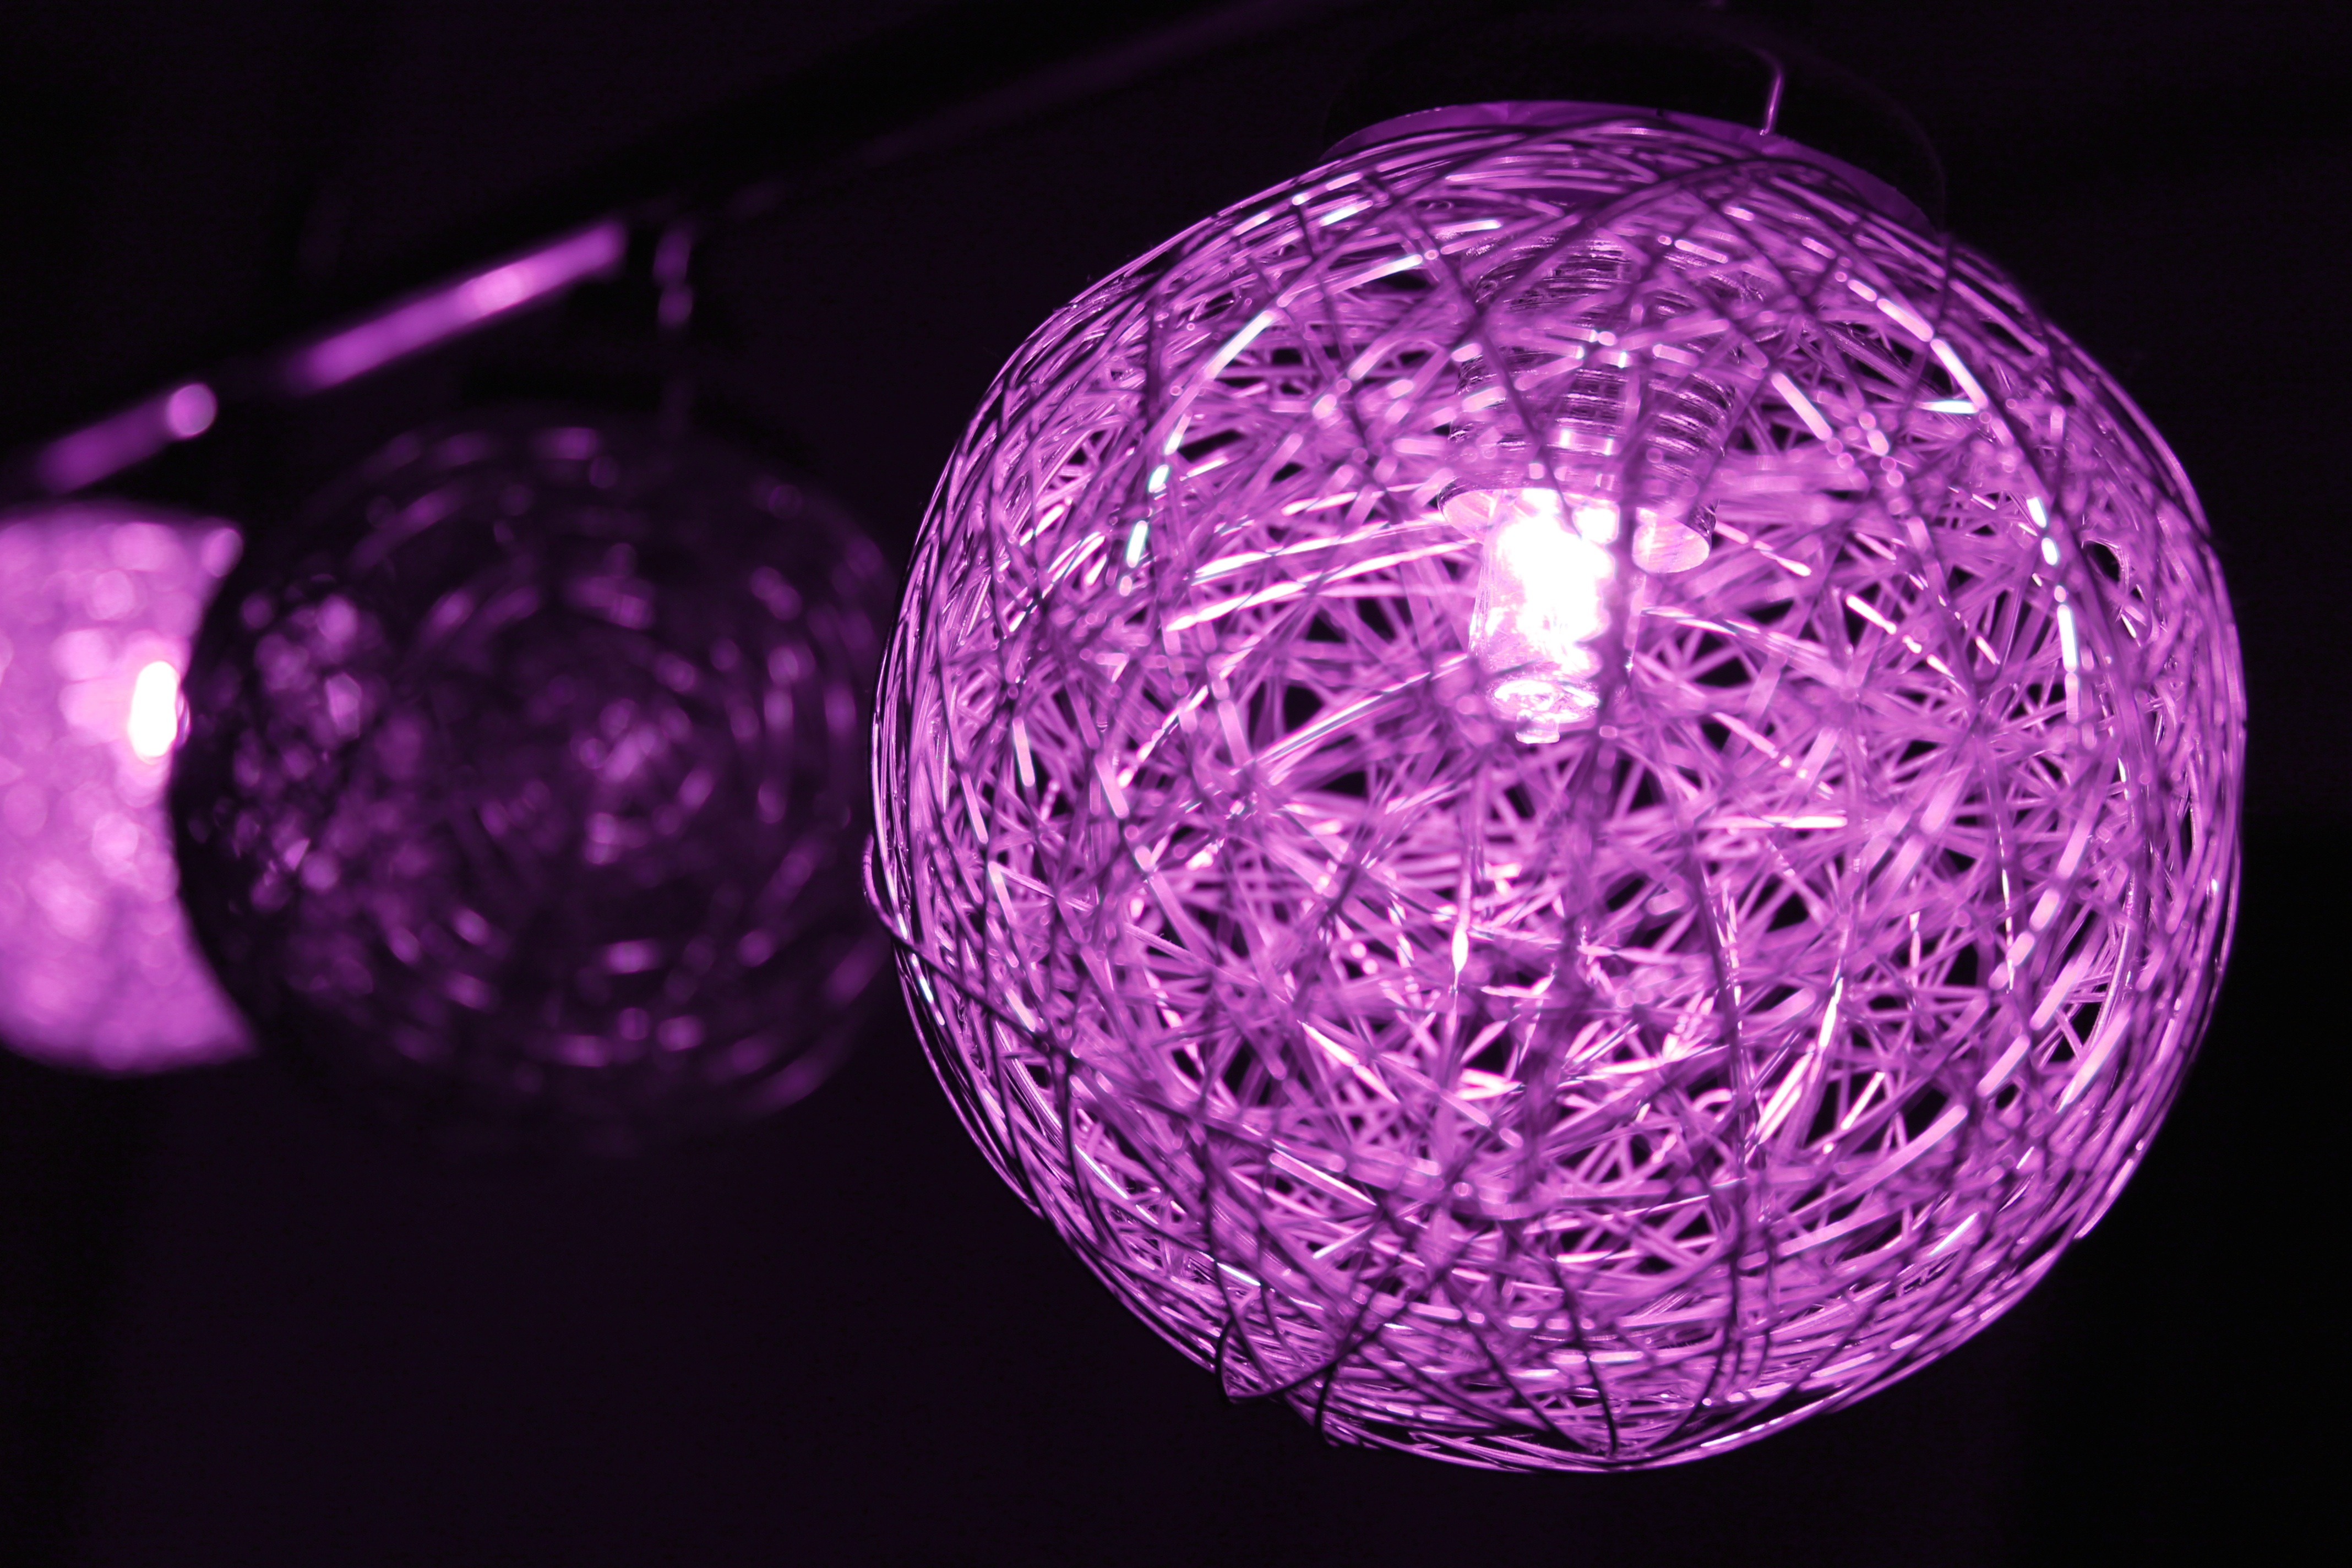
light, round, purple, decoration, color, lighting, decor, circle, violet, ball, light fixture, sphere, chandelier, shape, illumination